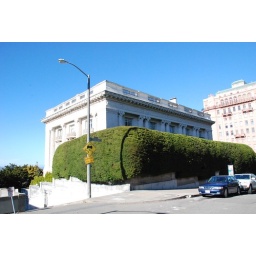
Most Expensive home in San Fran. Danielle Steele's 70 million dollar castle